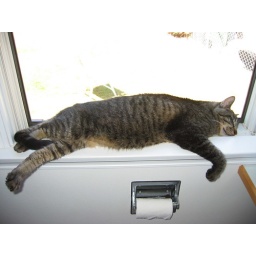
Jake in bathroom window